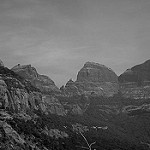
Label: B & W